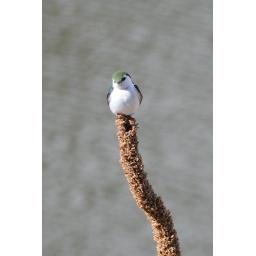
A cute little bird sitting on some millet on Yellow Lake near Penticton